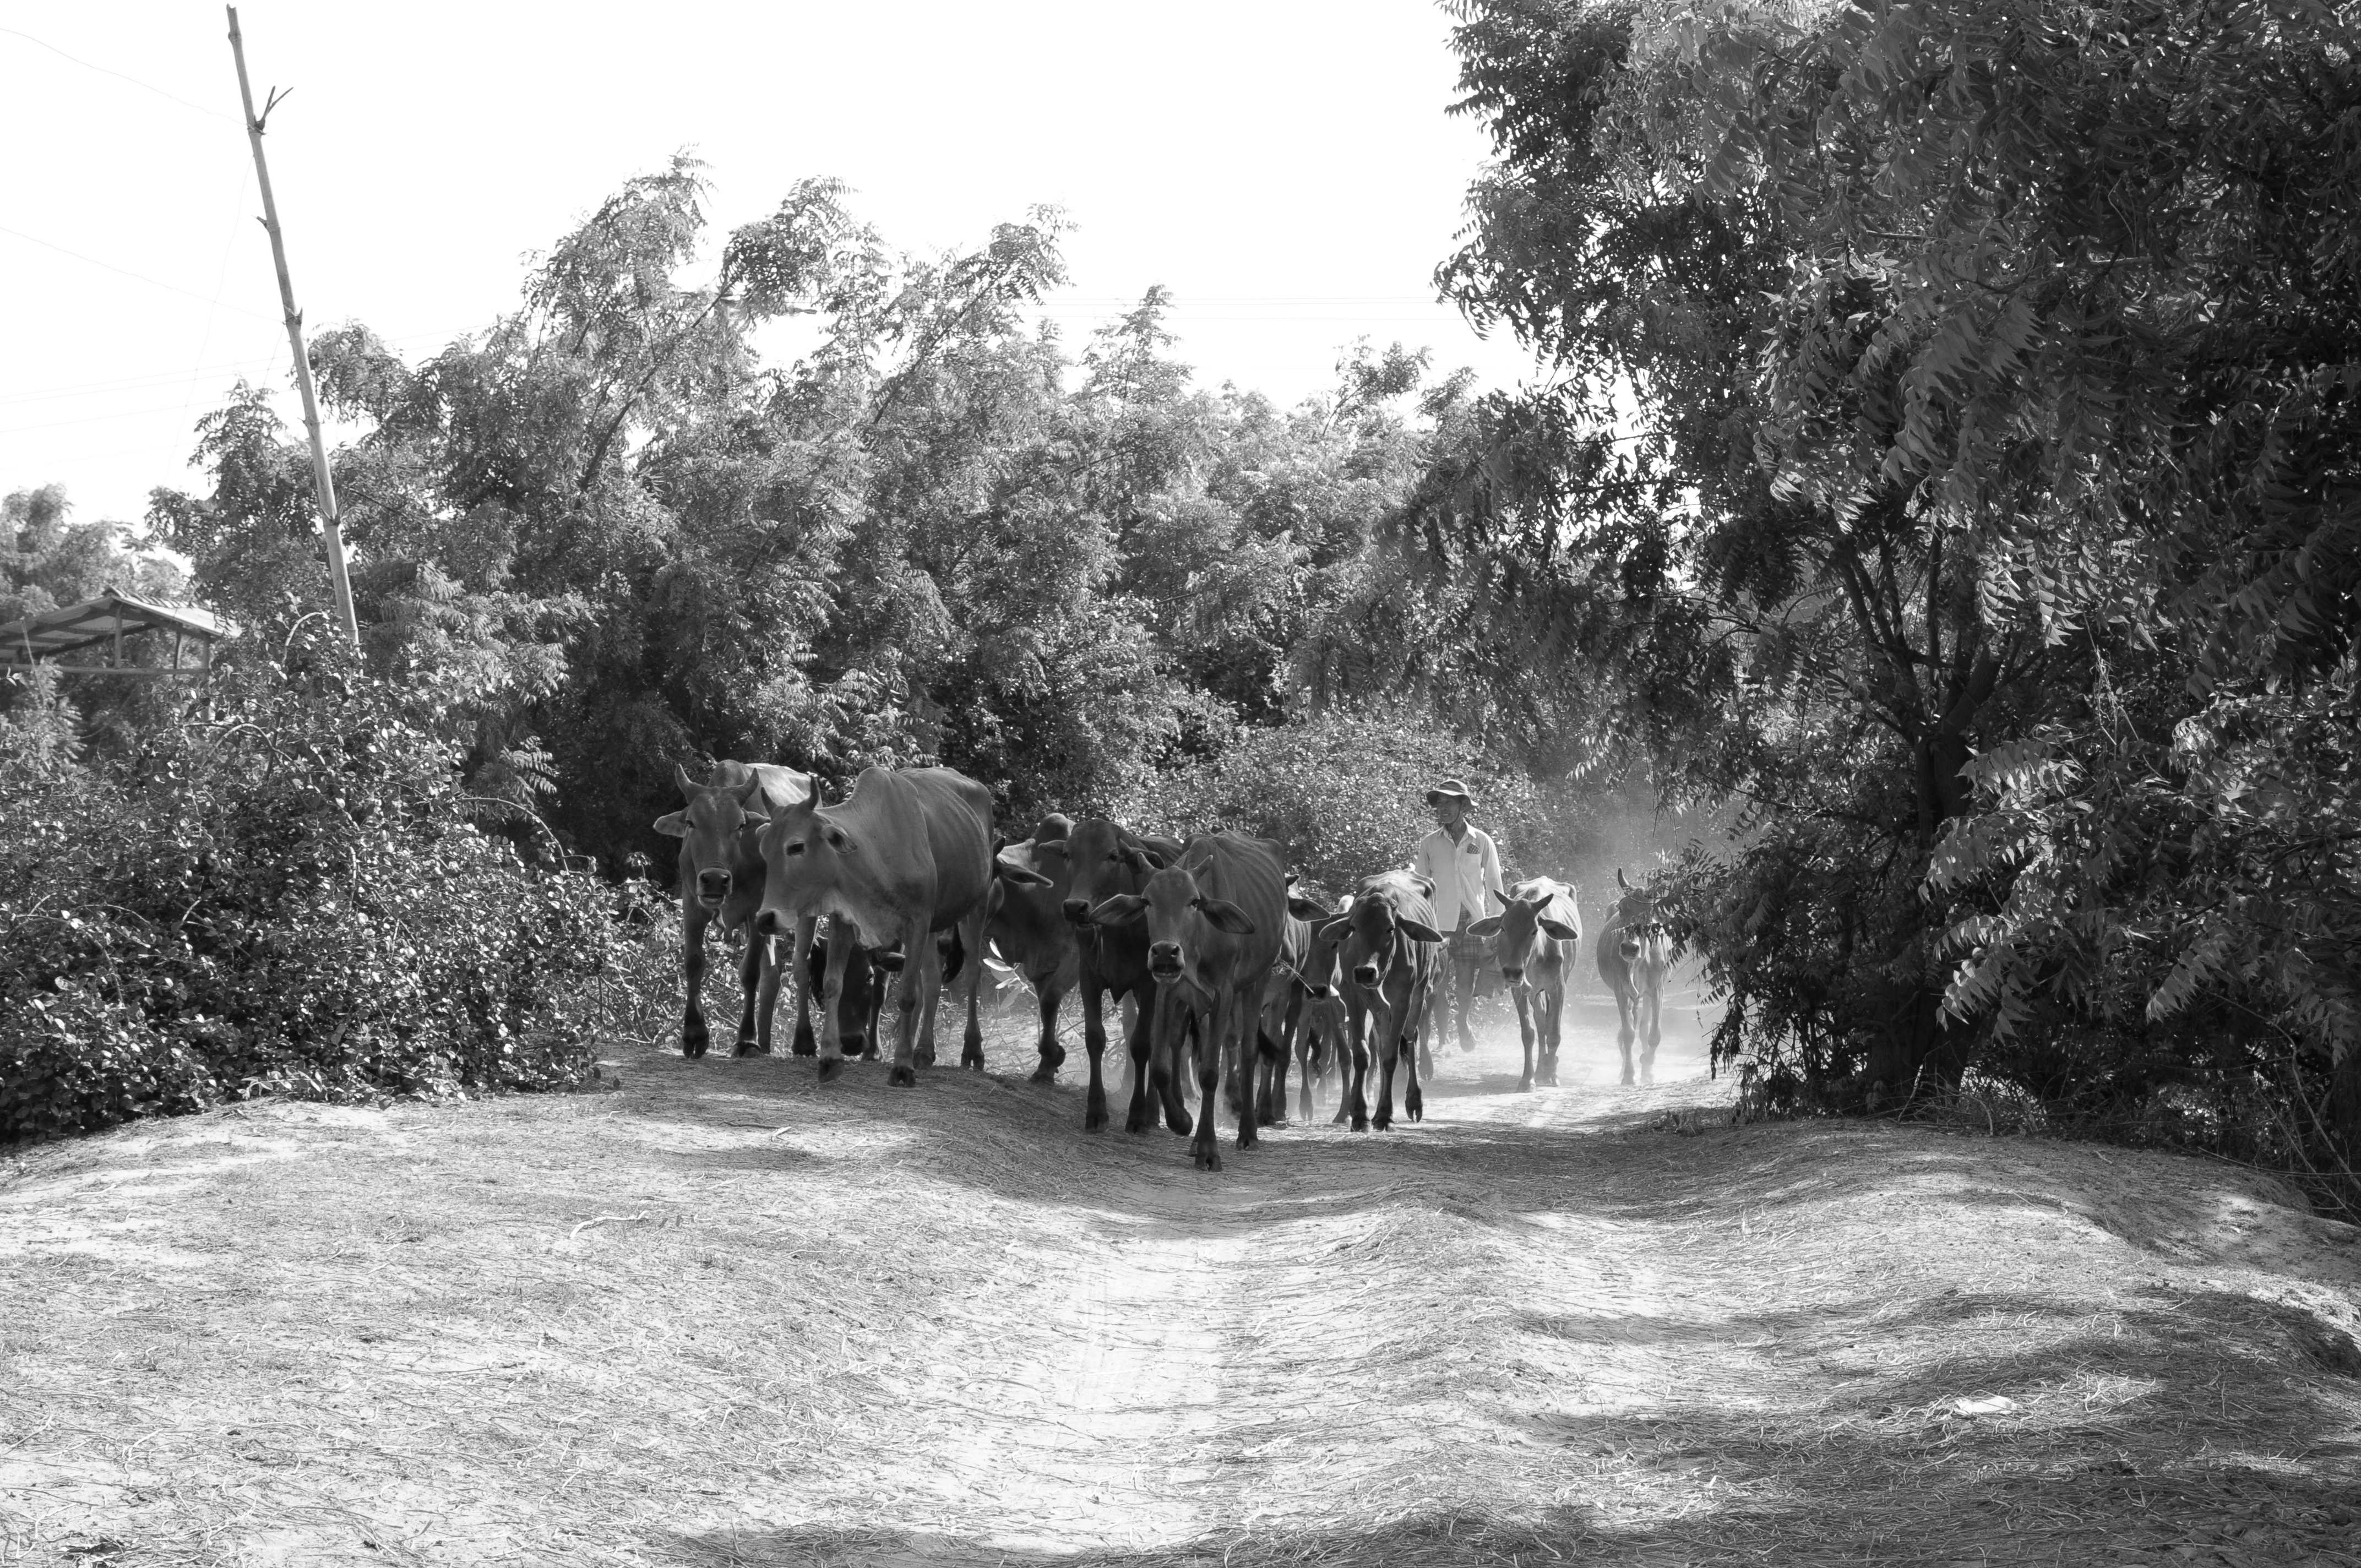
cow, lanscape, life, black and white, tree, monochrome photography, monochrome, road, working animal, thoroughfare, wildlife, style, vehicle, tourism